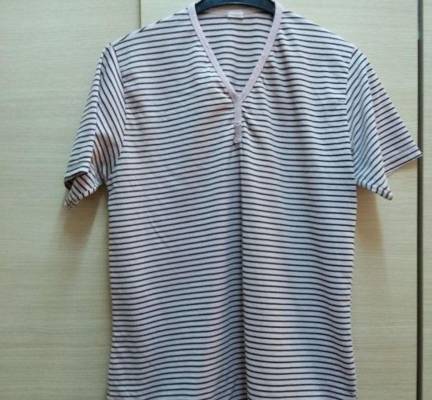
Waste category: clothes